Simon Spencer (producer)

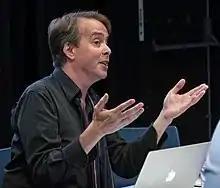
Spencer in 2019 during development and rehearsals for the musical, "Are You As Nervous As I Am"?

Simon Spencer (born 26 June 1959) is a British television and theatre producer, director and writer.